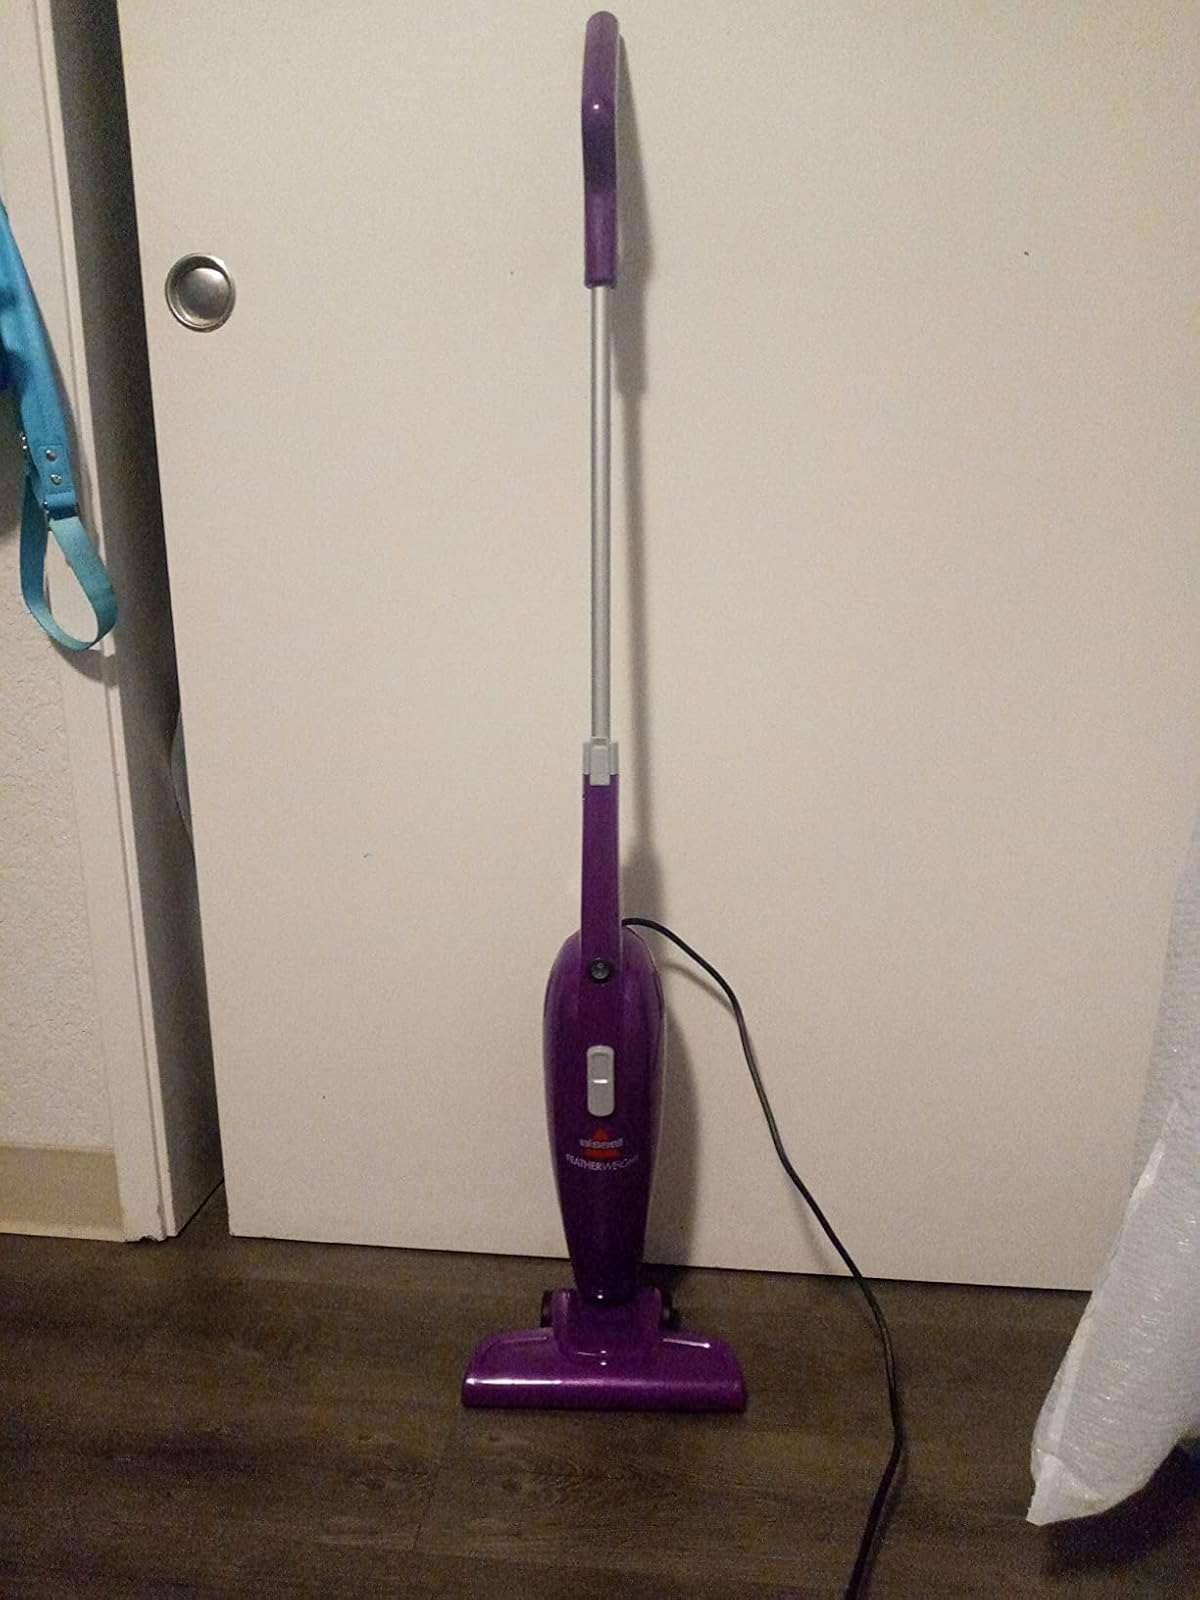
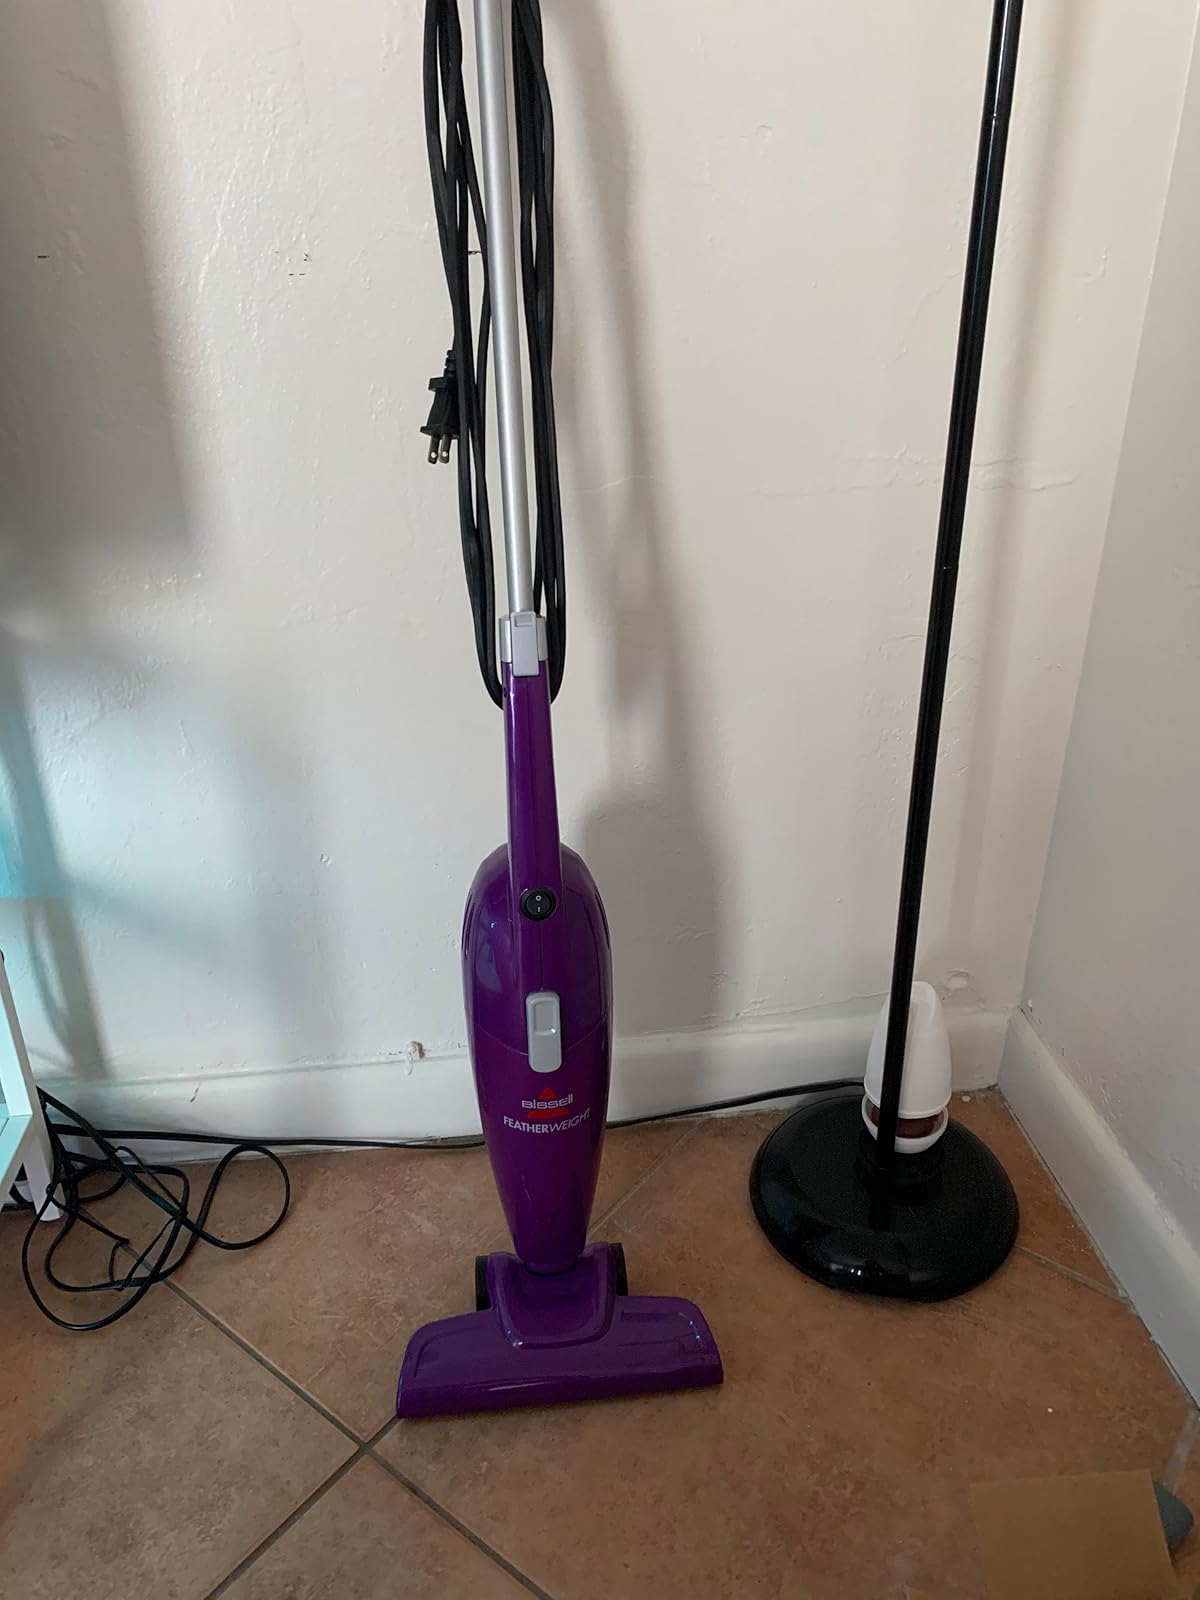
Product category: items_vacuum
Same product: yes